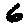
Label: 6